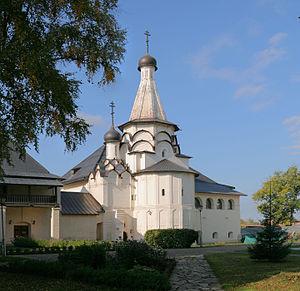
Une trapeznaïa est un réfectoire de monastère, de couvent orthodoxe, utilisé pour les repas, les services religieux, des réunions. Ce réfectoire peut être directement adjoint à une église que l'on appelle église-réfectoire. Il peut avoir des fonctions civiles pour des réunions.
Le monastère du Sauveur-Saint-Euthyme ou monastère de Saint-Euthyme ou encore de la Transfiguration-du-Sauveur-Saint-Euthyme, est situé sur la rive gauche de la rivière Kamenka, au nord de Souzdal. C'est un ancien monastère d'hommes, qui fut fondé en 1352 par le prince de Souzdal et Nijni Novgorod, Boris Constantinovitch. C'était également une citadelle, destinée à protéger la ville des attaques ennemies.